Castration

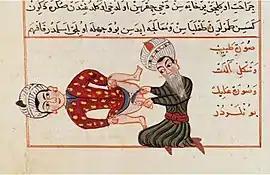
A 15th century Ottoman medical illustration by Sabuncuoğlu Şerafeddin depicting an operation for castration

Castration is any action, surgical, chemical, or otherwise, by which a male loses use of the testicles: the male gonad. Surgical castration is bilateral orchiectomy (excision of both testicles), while chemical castration uses pharmaceutical drugs to deactivate the testes. Some forms of castration cause sterilization (permanently preventing the castrated person or animal from reproducing); it also greatly reduces the production of hormones, such as testosterone and estrogen. Surgical castration in animals is often called neutering.